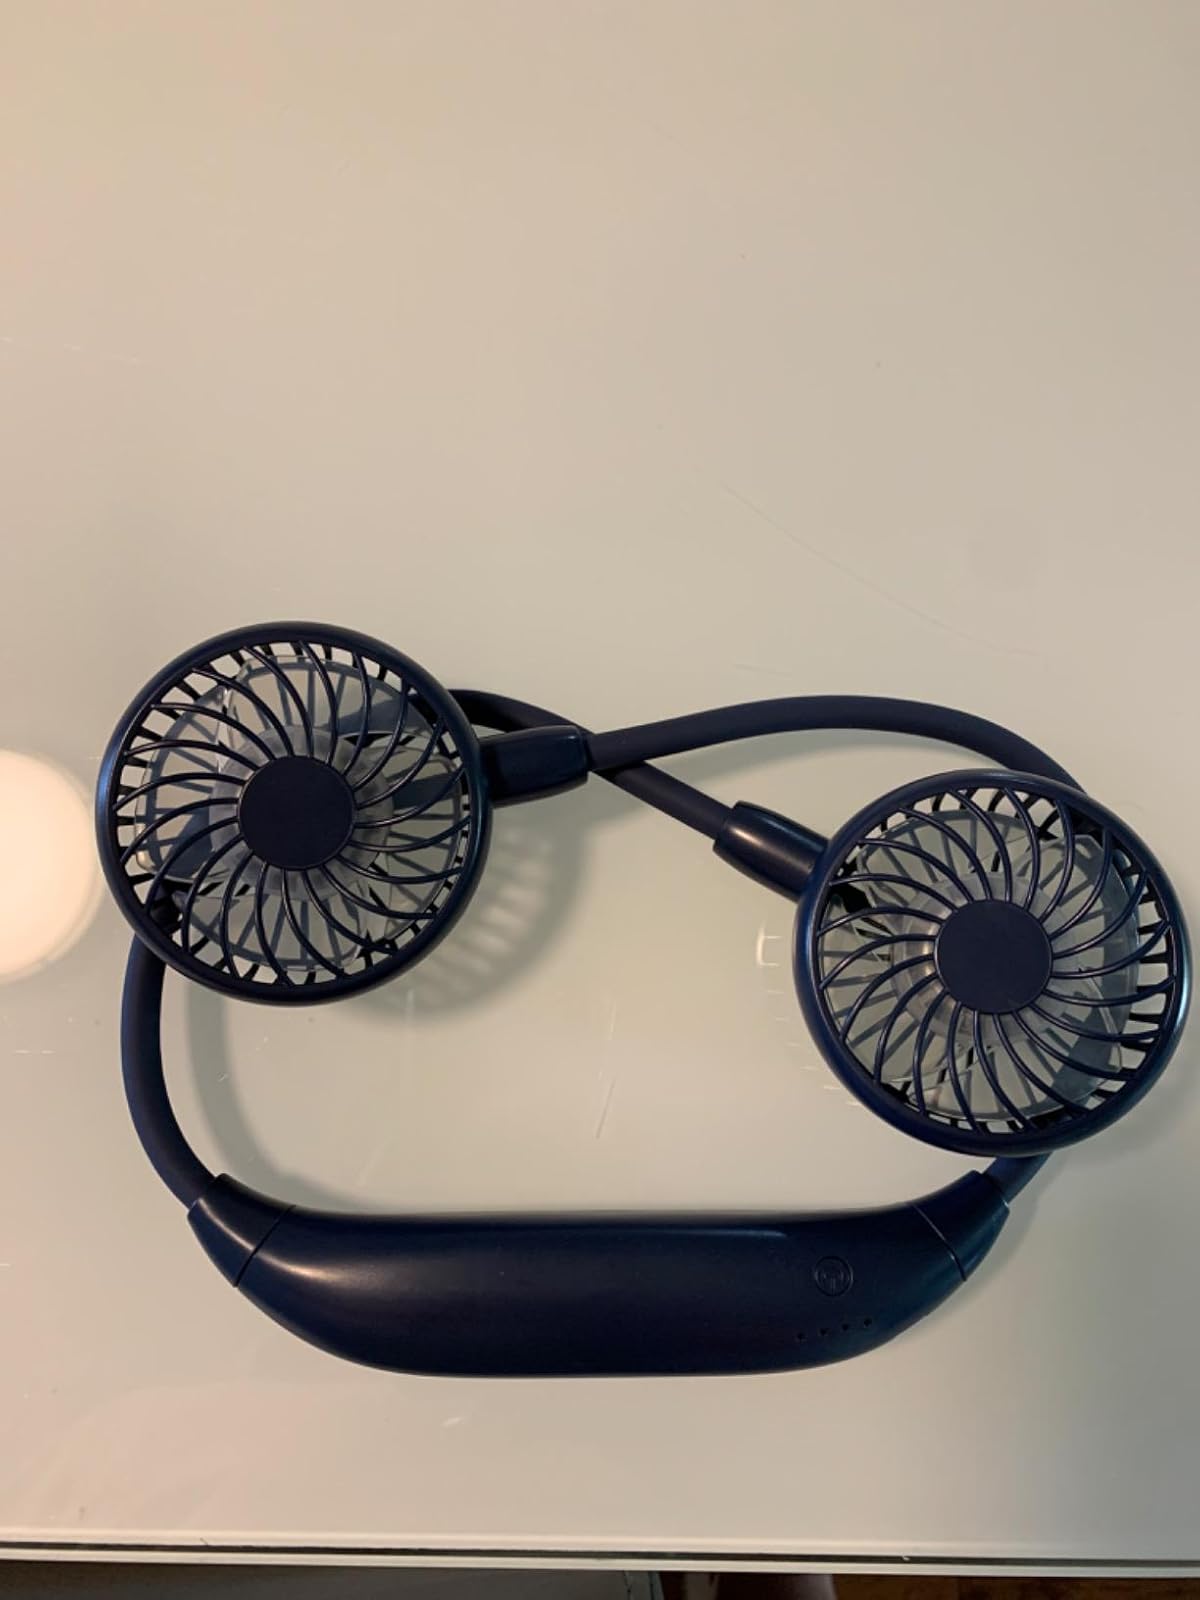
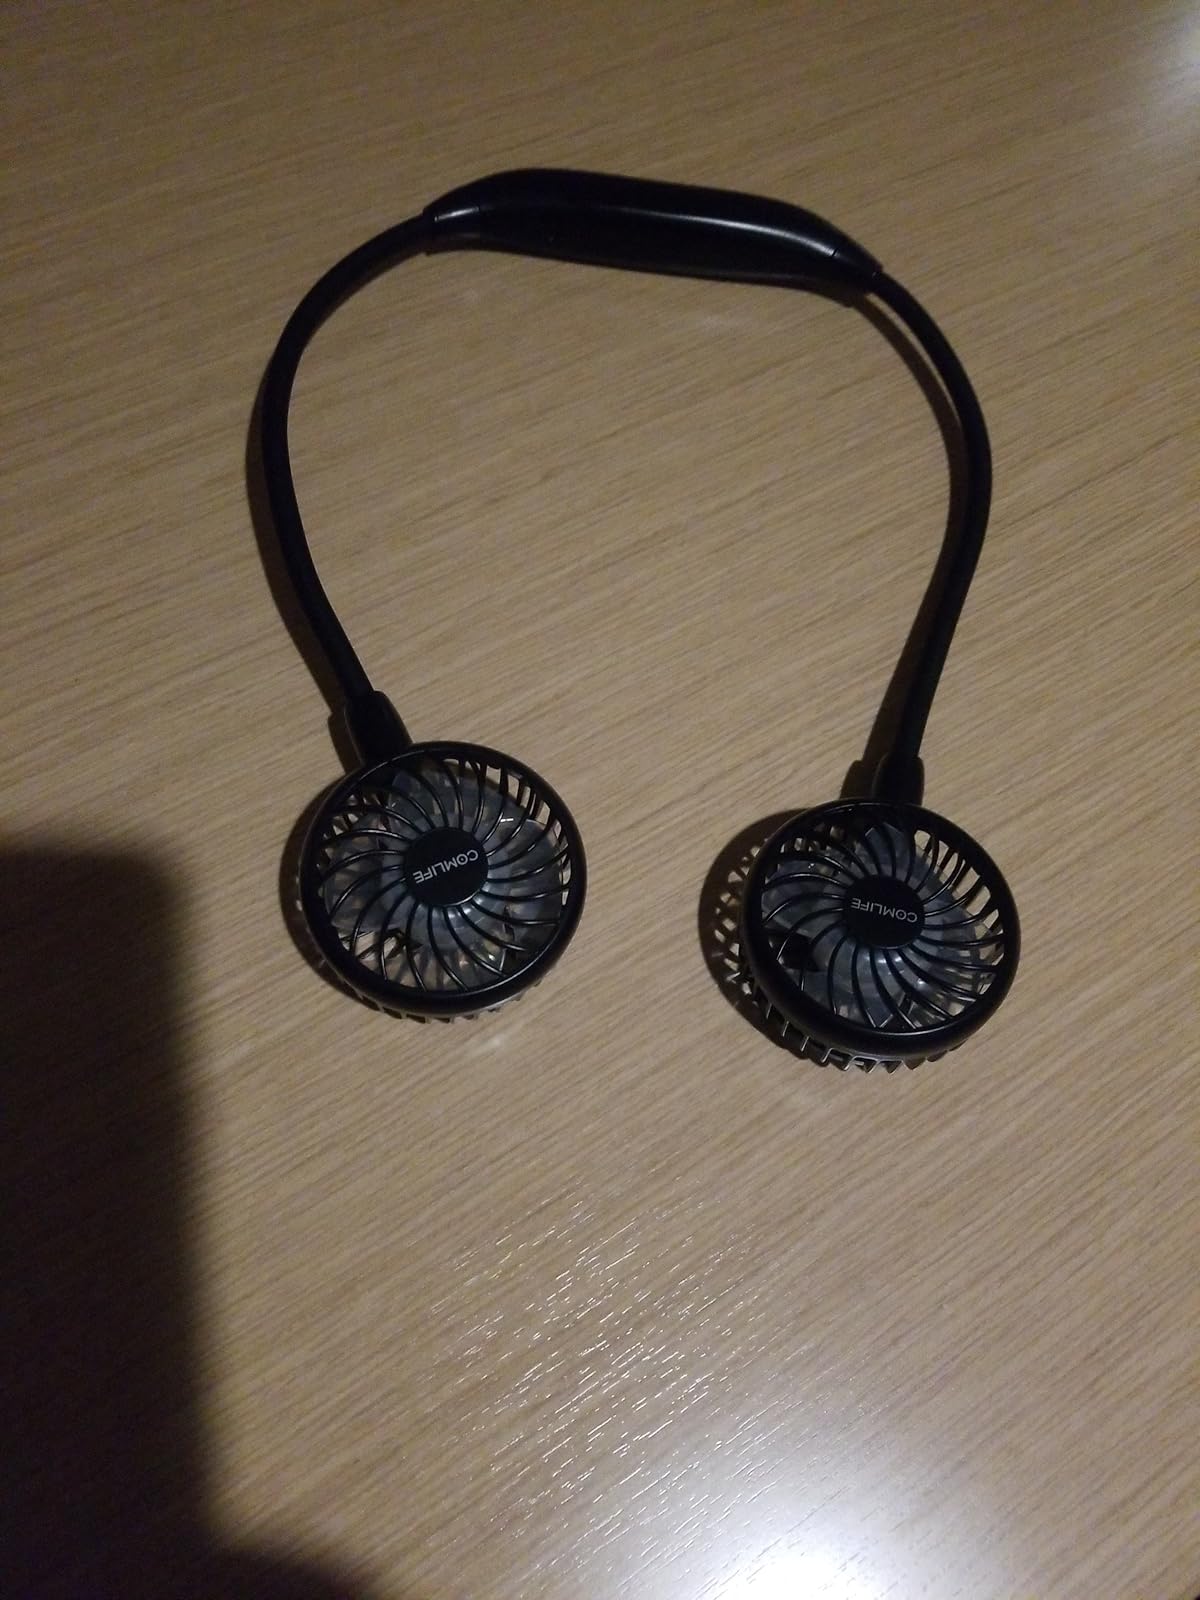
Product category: fan
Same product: no